Mendoza wine

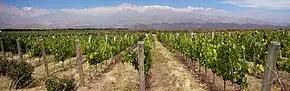
Vineyards in Mendoza are often in clear view of the Andes

Located in the far western expanse of Argentina, the Climate of Mendoza is continental with semi-arid desert conditions. There are four distinct seasons throughout the year, without any real temperature extremes. This provides a very stable growing cycle for the vines without any major events such as winter dormancy. The main concern for winemakers regarding the climate is the hail during the summer months which is known to locals as La Piedra.